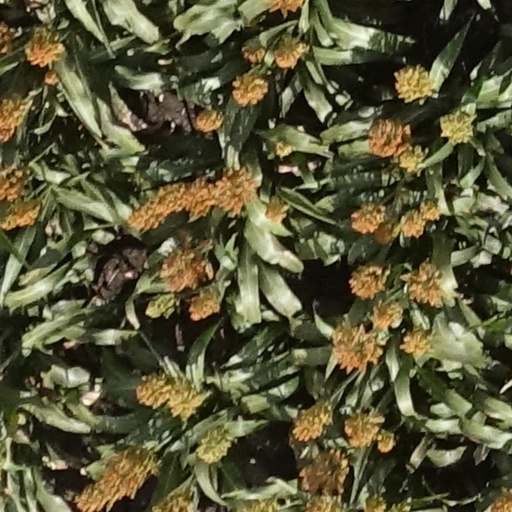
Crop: sorghum